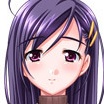
Portrait style: Anime Portrait